Doom 3: Resurrection of Evil

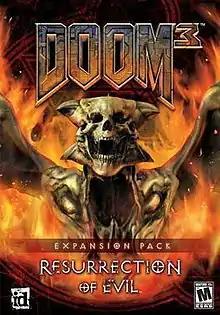
Box art featuring Maledict, the titular antagonist of the game

Doom 3: Resurrection of Evil is a 2005 first-person shooter game developed by Nerve Software and published by Activision. An expansion pack and sequel to "Doom 3", it was released for Microsoft Windows on April 4, 2005, and for Xbox on October 5, 2005. The Xbox version does not require the original "Doom 3" in order to play and includes "The Ultimate Doom", "" and "Master Levels for Doom II". A remastered version of "Resurrection of Evil" was included with "".